Who Killed Captain Alex?

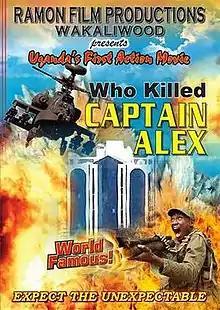
Promotional release poster

Who Killed Captain Alex? is a 2010 Ugandan independent action comedy film written, produced, and directed by Isaac Geoffrey Godfrey Nabwana (also known as Nabwana IGG), by Wakaliwood, an ultra low-budget studio in Kampala, Uganda. The film tells the story of a civil unrest which erupts after the assassination of a beloved Ugandan soldier and Kung Fu expert, the eponymous Captain Alex. It gained viral notoriety for being a no-budget action film, produced on a reported budget of under $200 although producer Alan Hofmanis later stated that the production value was in fact $85.